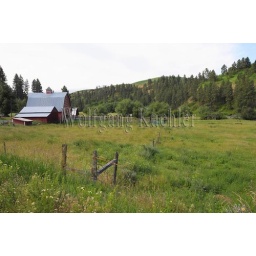
Usa, washington state, palouse country near pullman, red barn in pasture